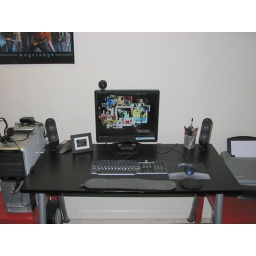
desk - front and above - no chair